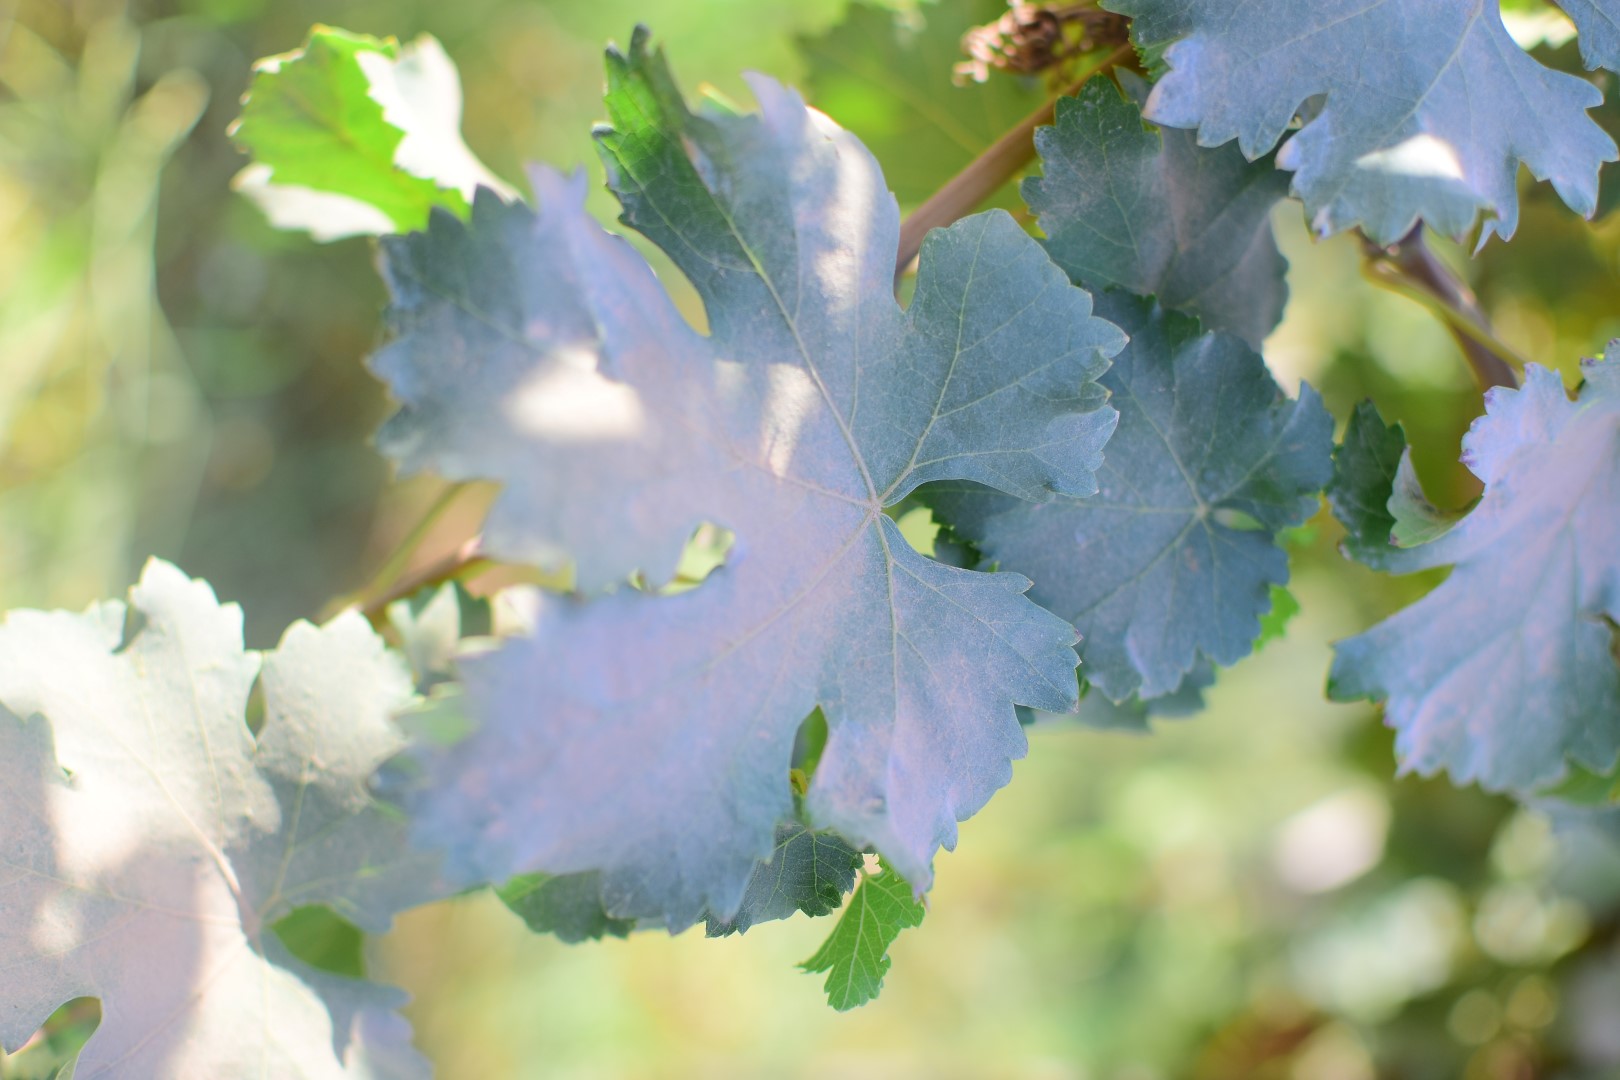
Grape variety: Deas Al-Annz